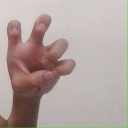
अक्षर: छ